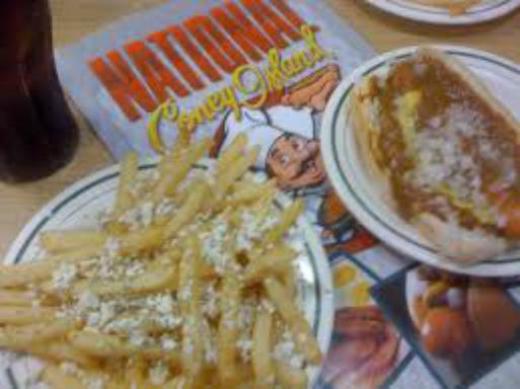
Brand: national coney island
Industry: Food